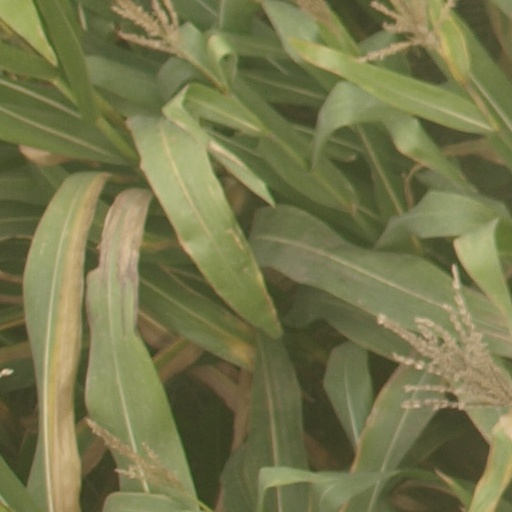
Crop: maize; corn